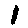
Label: 1